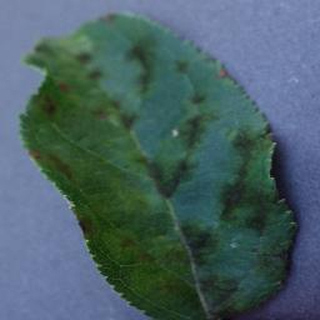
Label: apple_apple_scab